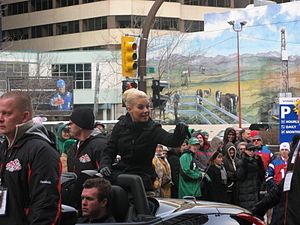
Elisha Cuthbert / Karriere / 2006-2007
Cuthbert i Grey Cup 2009
Elisha Ann Cuthbert er en canadisk skuespiller, der har medvirket i bl.a. i film som, The Girl Next Door. Hun havde også en rolle i 2005 i filmen House of Wax og i 2007 i filmen Captivity. Hun er mest kendt for sin rolle som Kim Bauer i tv-serien 24 Timer.